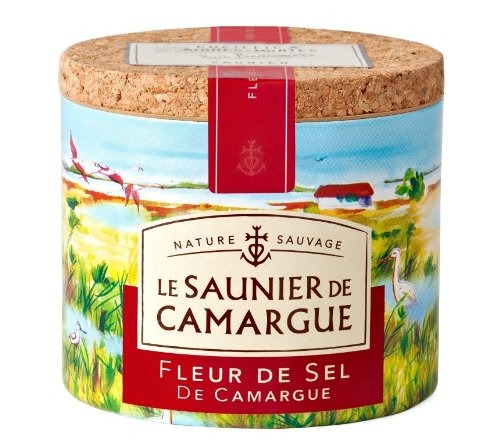
Item Name: Le Saunier De Camargue Fleur De Sel Sea Salt, 4.4 Ounce
Bullet Point 1: A great alternative to table salt
Bullet Point 2: Use in place of salt for a healthier meal
Bullet Point 3: Finishing salt can be used at the table or added at the end of cooking for meats, fish, and vegetables
Bullet Point 4: Real cork top and eye-catching container
Value: 1.0
Unit: Count

Price: 9.965